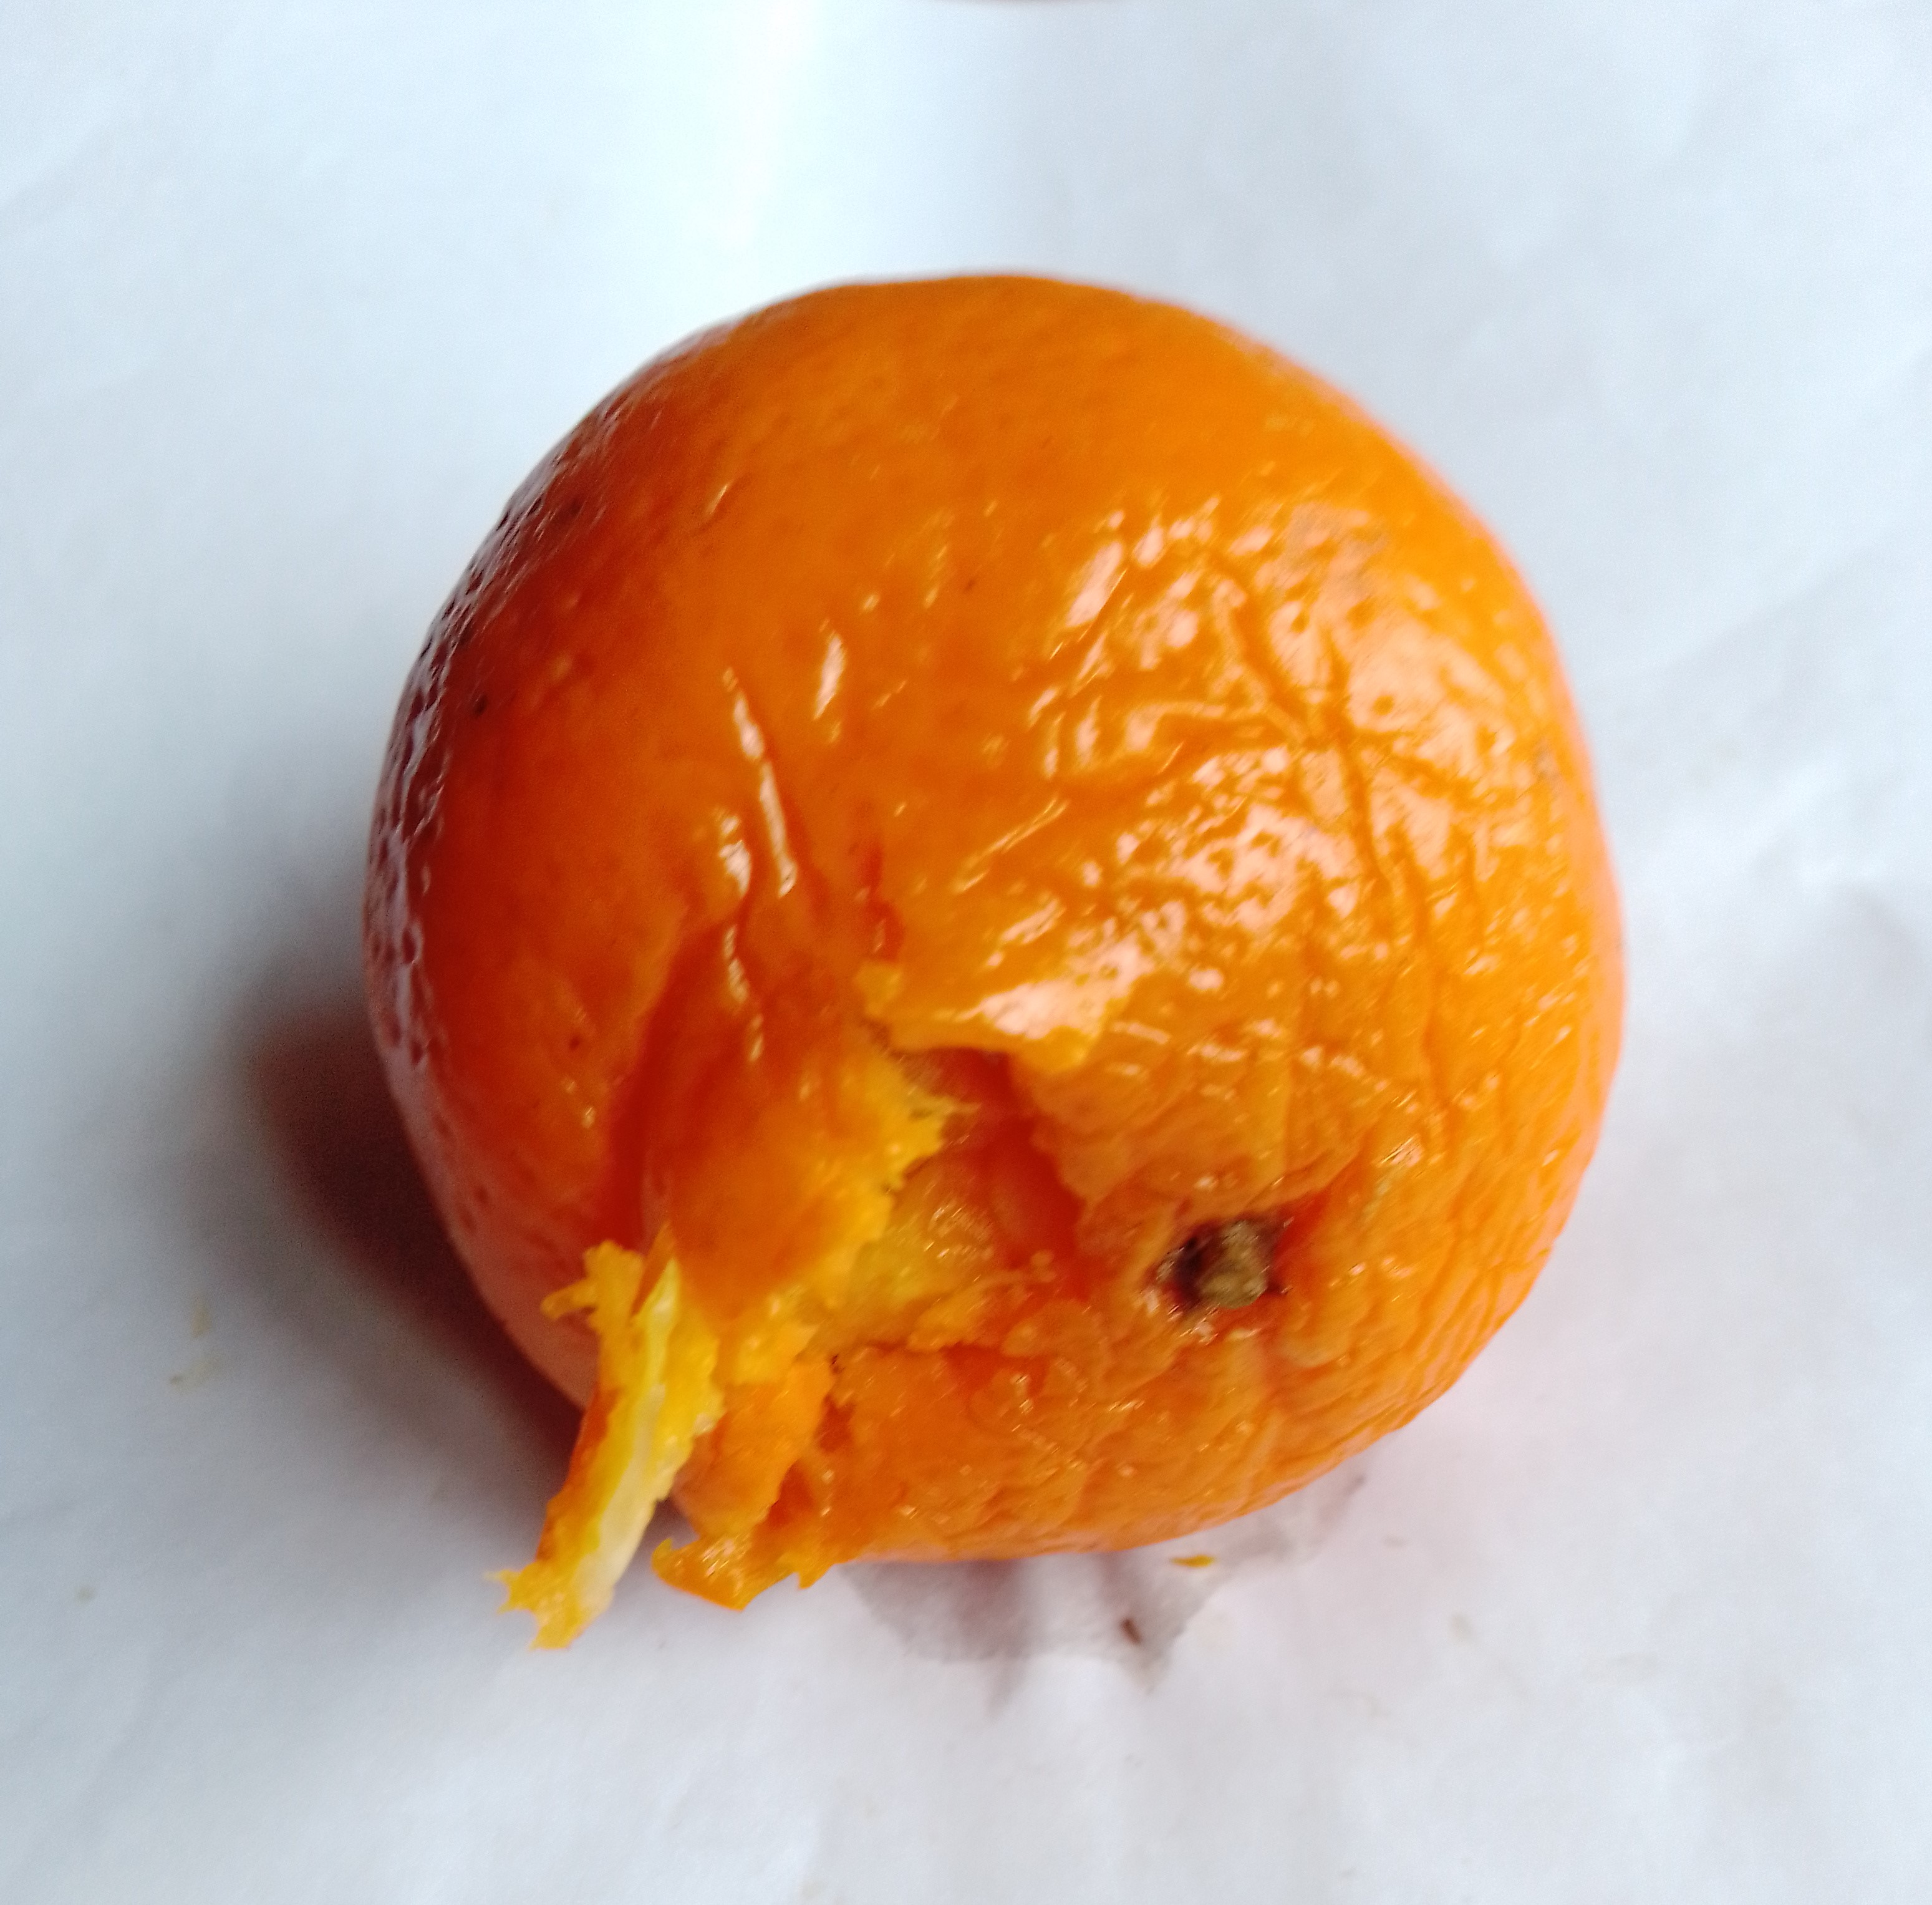
Fruit: orange
Condition: rotten